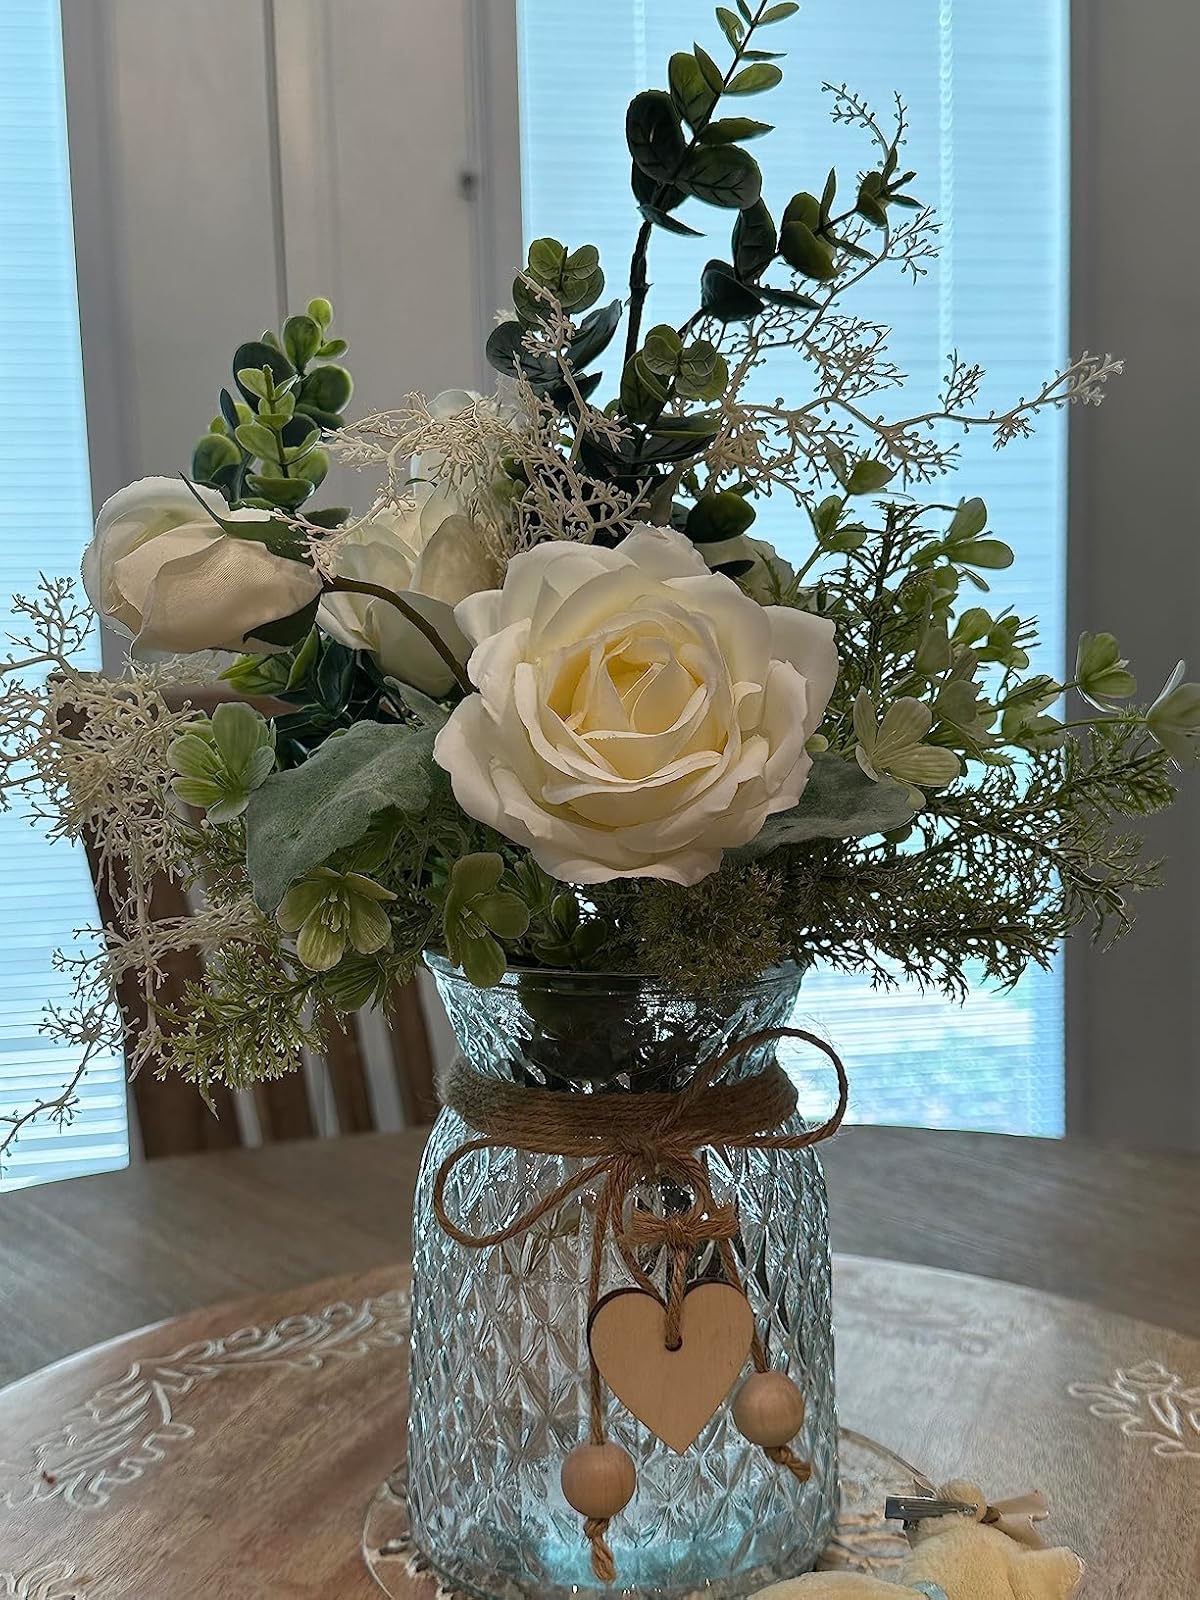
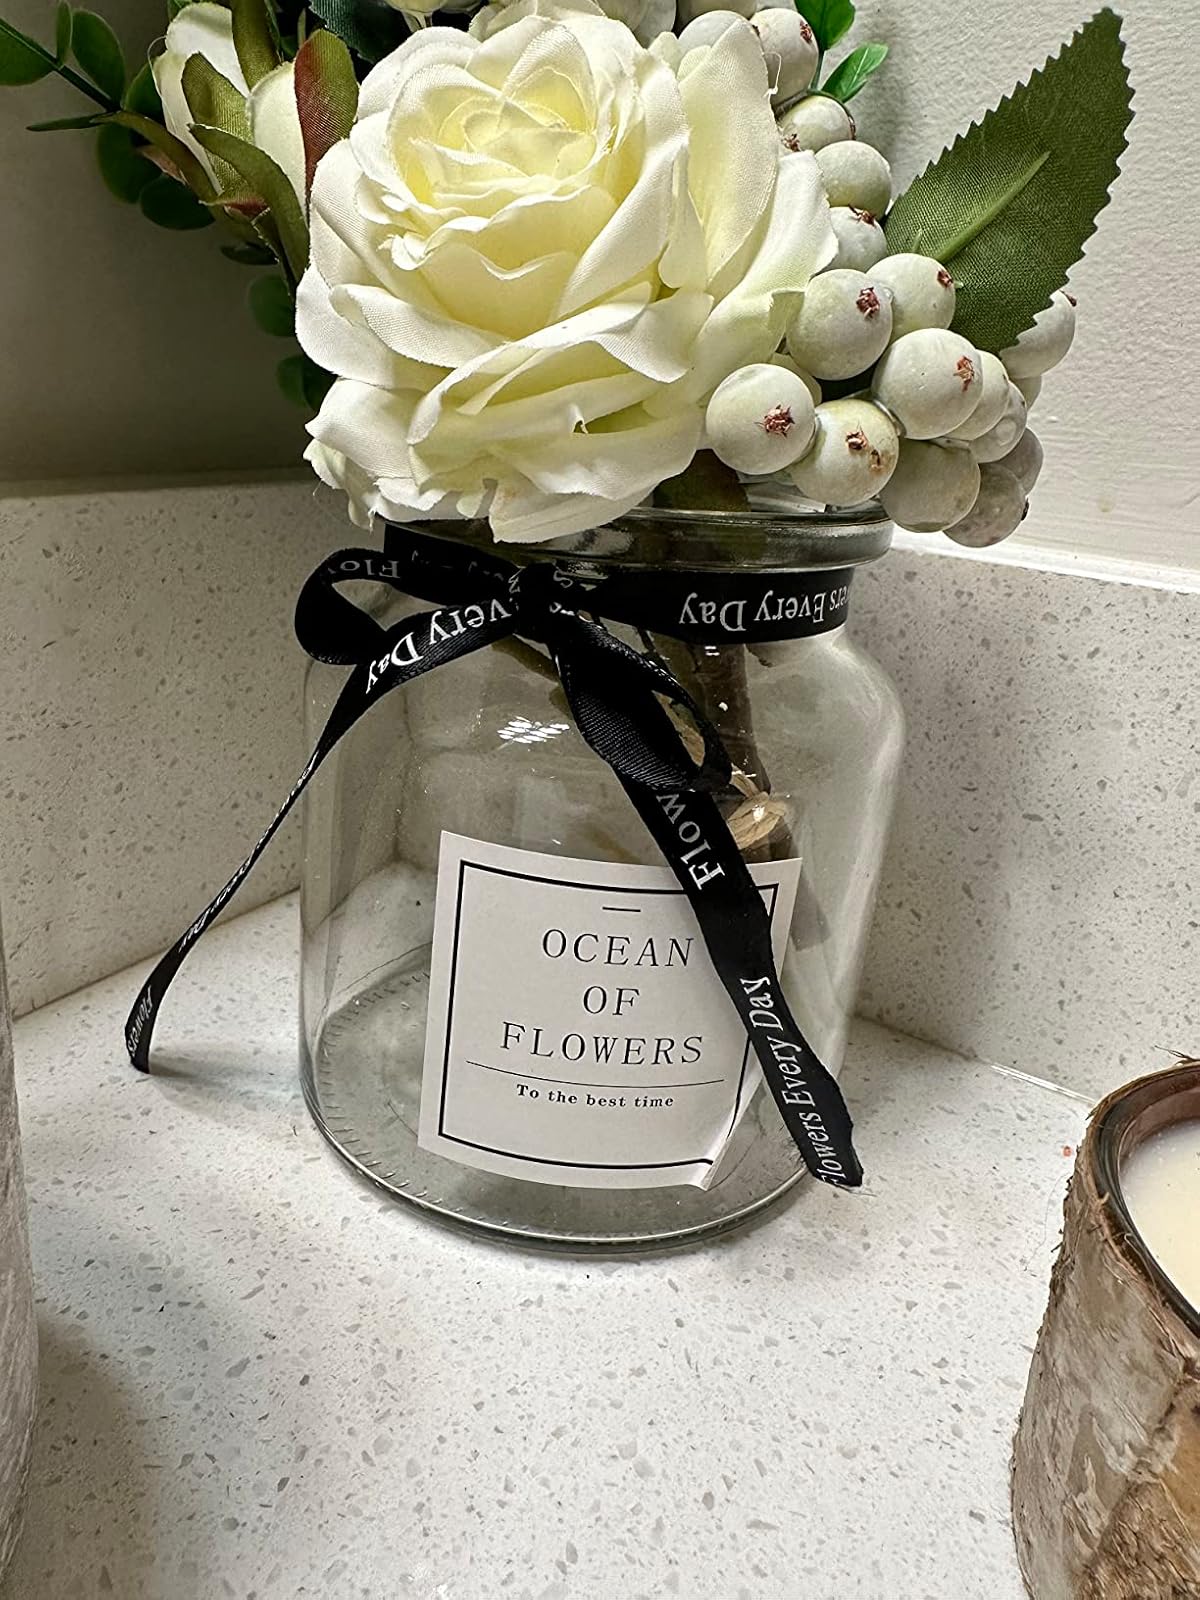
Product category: vase
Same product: no